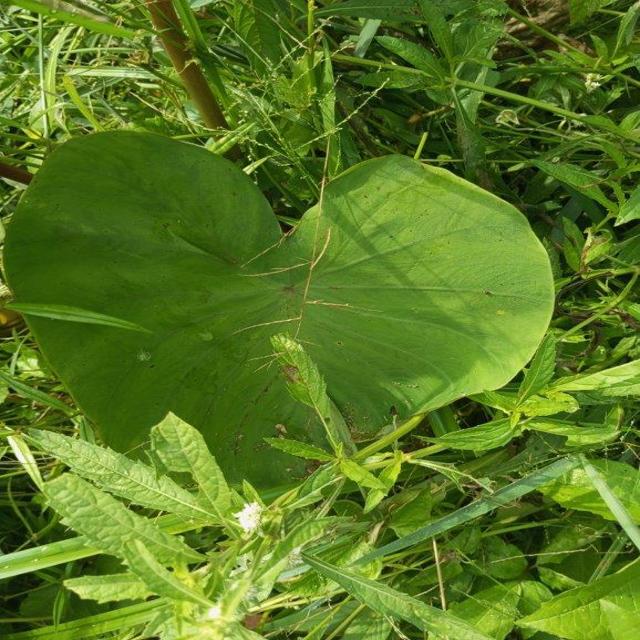
Label: Healthy